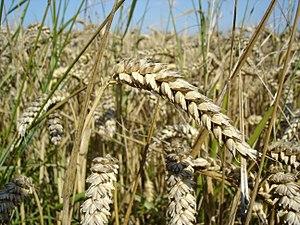
Blé. Magyar: Búza. Tiếng Việt: Lúa mì. Svenska: Vete.
La maladie débilitante chronique ou encéphalopathie des cervidés, appelée CWD ou chronic wasting disease en anglais, est une « encéphalopathie spongiforme transmissible », la seule connue au sein de la faune sauvage. C'est une maladie fatale, proche de la maladie de la vache folle et de la maladie de Creutzfeldt-Jakob chez l'Homme, et plus encore de la tremblante du mouton, mais qui n'affecte que les cervidés. Cette maladie émergente est encore mal connue. Le risque d'une transmission à l'Homme ne peut être exclu.
Thénia est une commune algérienne de la wilaya de Boumerdès, dans la daïra de Thénia, à la limite est de la Mitidja.
Depuis la publication du Livre de Mormon en 1830, les archéologues mormons et non mormons ont étudié les affirmations du récit en comparaison avec les informations fournies par l'archéologie. L'Église de Jésus-Christ des saints des derniers jours et ses membres croient généralement que le Livre a été écrit originellement par un peuple d'origine juive ayant vécu en Amérique entre l'an -600 et +400, et dont Joseph Smith a retrouvé les annales gravées en hiéroglyphes égyptiens sur des plaques d'or dans l'État de New York. Selon Smith et l'Église, le Livre de Mormon révélerait de véritables événements historiques de l'Amérique précolombienne.
La domestication d'une espèce, animale ou végétale, est l'acquisition, la perte ou le développement de caractères morphologiques, physiologiques ou comportementaux nouveaux et héréditaires, résultant d’une interaction prolongée, d'un contrôle voire d'une sélection délibérée de la part des communautés humaines. Elle se traduit par une modification plus ou moins profonde du patrimoine génétique de l'espèce, voire la formation d'une espèce génétiquement disjointe.
La wilaya de Boumerdès, dans le nord de l'Algérie, recèle des potentialités agricoles considérables.
Les féculents sont des aliments d'origine végétale, constitués dans une forte proportion d'amidon ou plus généralement de glucides complexes.
Les Monocotylédones sont, écrit simplement, les plantes dont la plantule issue de la germination d'une graine, ne présente tout d'abord qu'une seule feuille, appelée cotylédon ou parfois, préfeuille ou éophylle.
« Blé » est un terme générique qui désigne plusieurs céréales appartenant au genre Triticum. Ce sont des plantes annuelles de la famille des graminées ou Poacées, cultivées dans de très nombreux pays. Le mot « blé » désigne également le « grain » produit par ces plantes.
Longtemps dominée par l'agriculture et des activités traditionnelles et profondément marquée par une très forte ruralité, la Charente-Maritime s'affranchit peu à peu de l'image d'un département rural et pauvre. Elle est devenue avant le début du XXIᵉ siècle un territoire attractif, grâce à son littoral, atout majeur qui a largement contribué à moderniser son économie où le tourisme y joue un rôle déterminant.
Les Angiospermes, ou Magnoliophytes, sont une division de plantes vasculaires du groupe des Spermatophytes. Ces végétaux, qui portent des fleurs puis des fruits, sont couramment appelés plantes à fleurs. Angiosperme signifie « graine dans un récipient » en grec par opposition aux gymnospermes. Elles représentent la plus grande partie des espèces végétales terrestres, avec 369 000 espèces répertoriées en 2015, sachant que près de 2 000 nouvelles espèces sont découvertes par an. Les Angiospermes comprennent les Dicotylédones et les Monocotylédones.